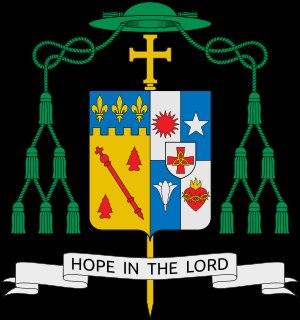
Michael Gerard Duca, né le 5 juin 1952 à Dallas, est un évêque catholique américain, évêque de Baton Rouge depuis 2018. Sa devise est Spera in Domino.